Mahlathini

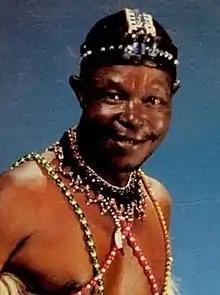
Simon 'Mahlathini' Nkabinde, 1988

Simon "Mahlathini" Nkabinde (1937 or 1938 – 27 July 1999) was a South African "mbaqanga" singer. Known as the "Lion of Soweto", Nkabinde is the acknowledged exponent of the deep-voiced, basso profundo "groaning" style that came to symbolize mbaqanga music in the 1960s. Nkabinde was also a very active live performer in South Africa, recording and performing with the Mahotella Queens and the backing Makgona Tsohle Band from 1964 to 1971, and then again from 1983 to 1999. The Mahlathini and the Mahotella Queens act was propelled into international stardom in the wake of Paul Simon's 1986 "Graceland" album.